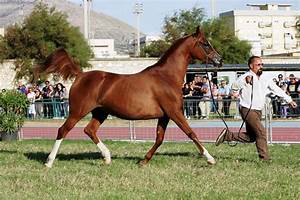
Label: cavallo